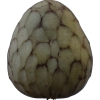
Label: cherimoya